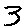
Label: 3